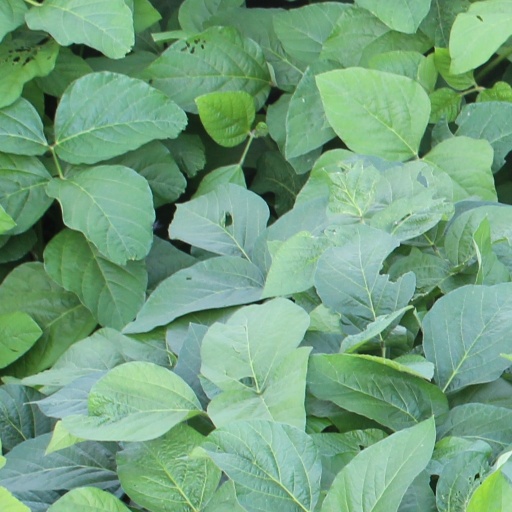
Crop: soybean